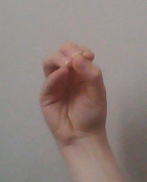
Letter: ha